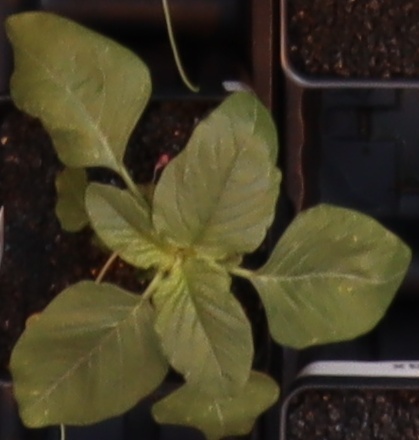
Label: Redroot Pigweed